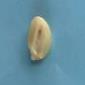
Maize quality: Good